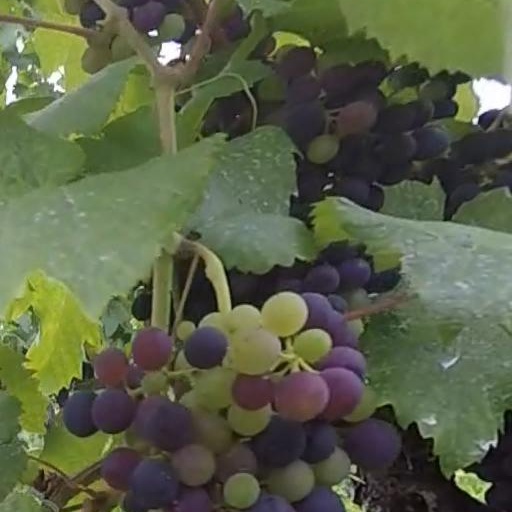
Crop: grape